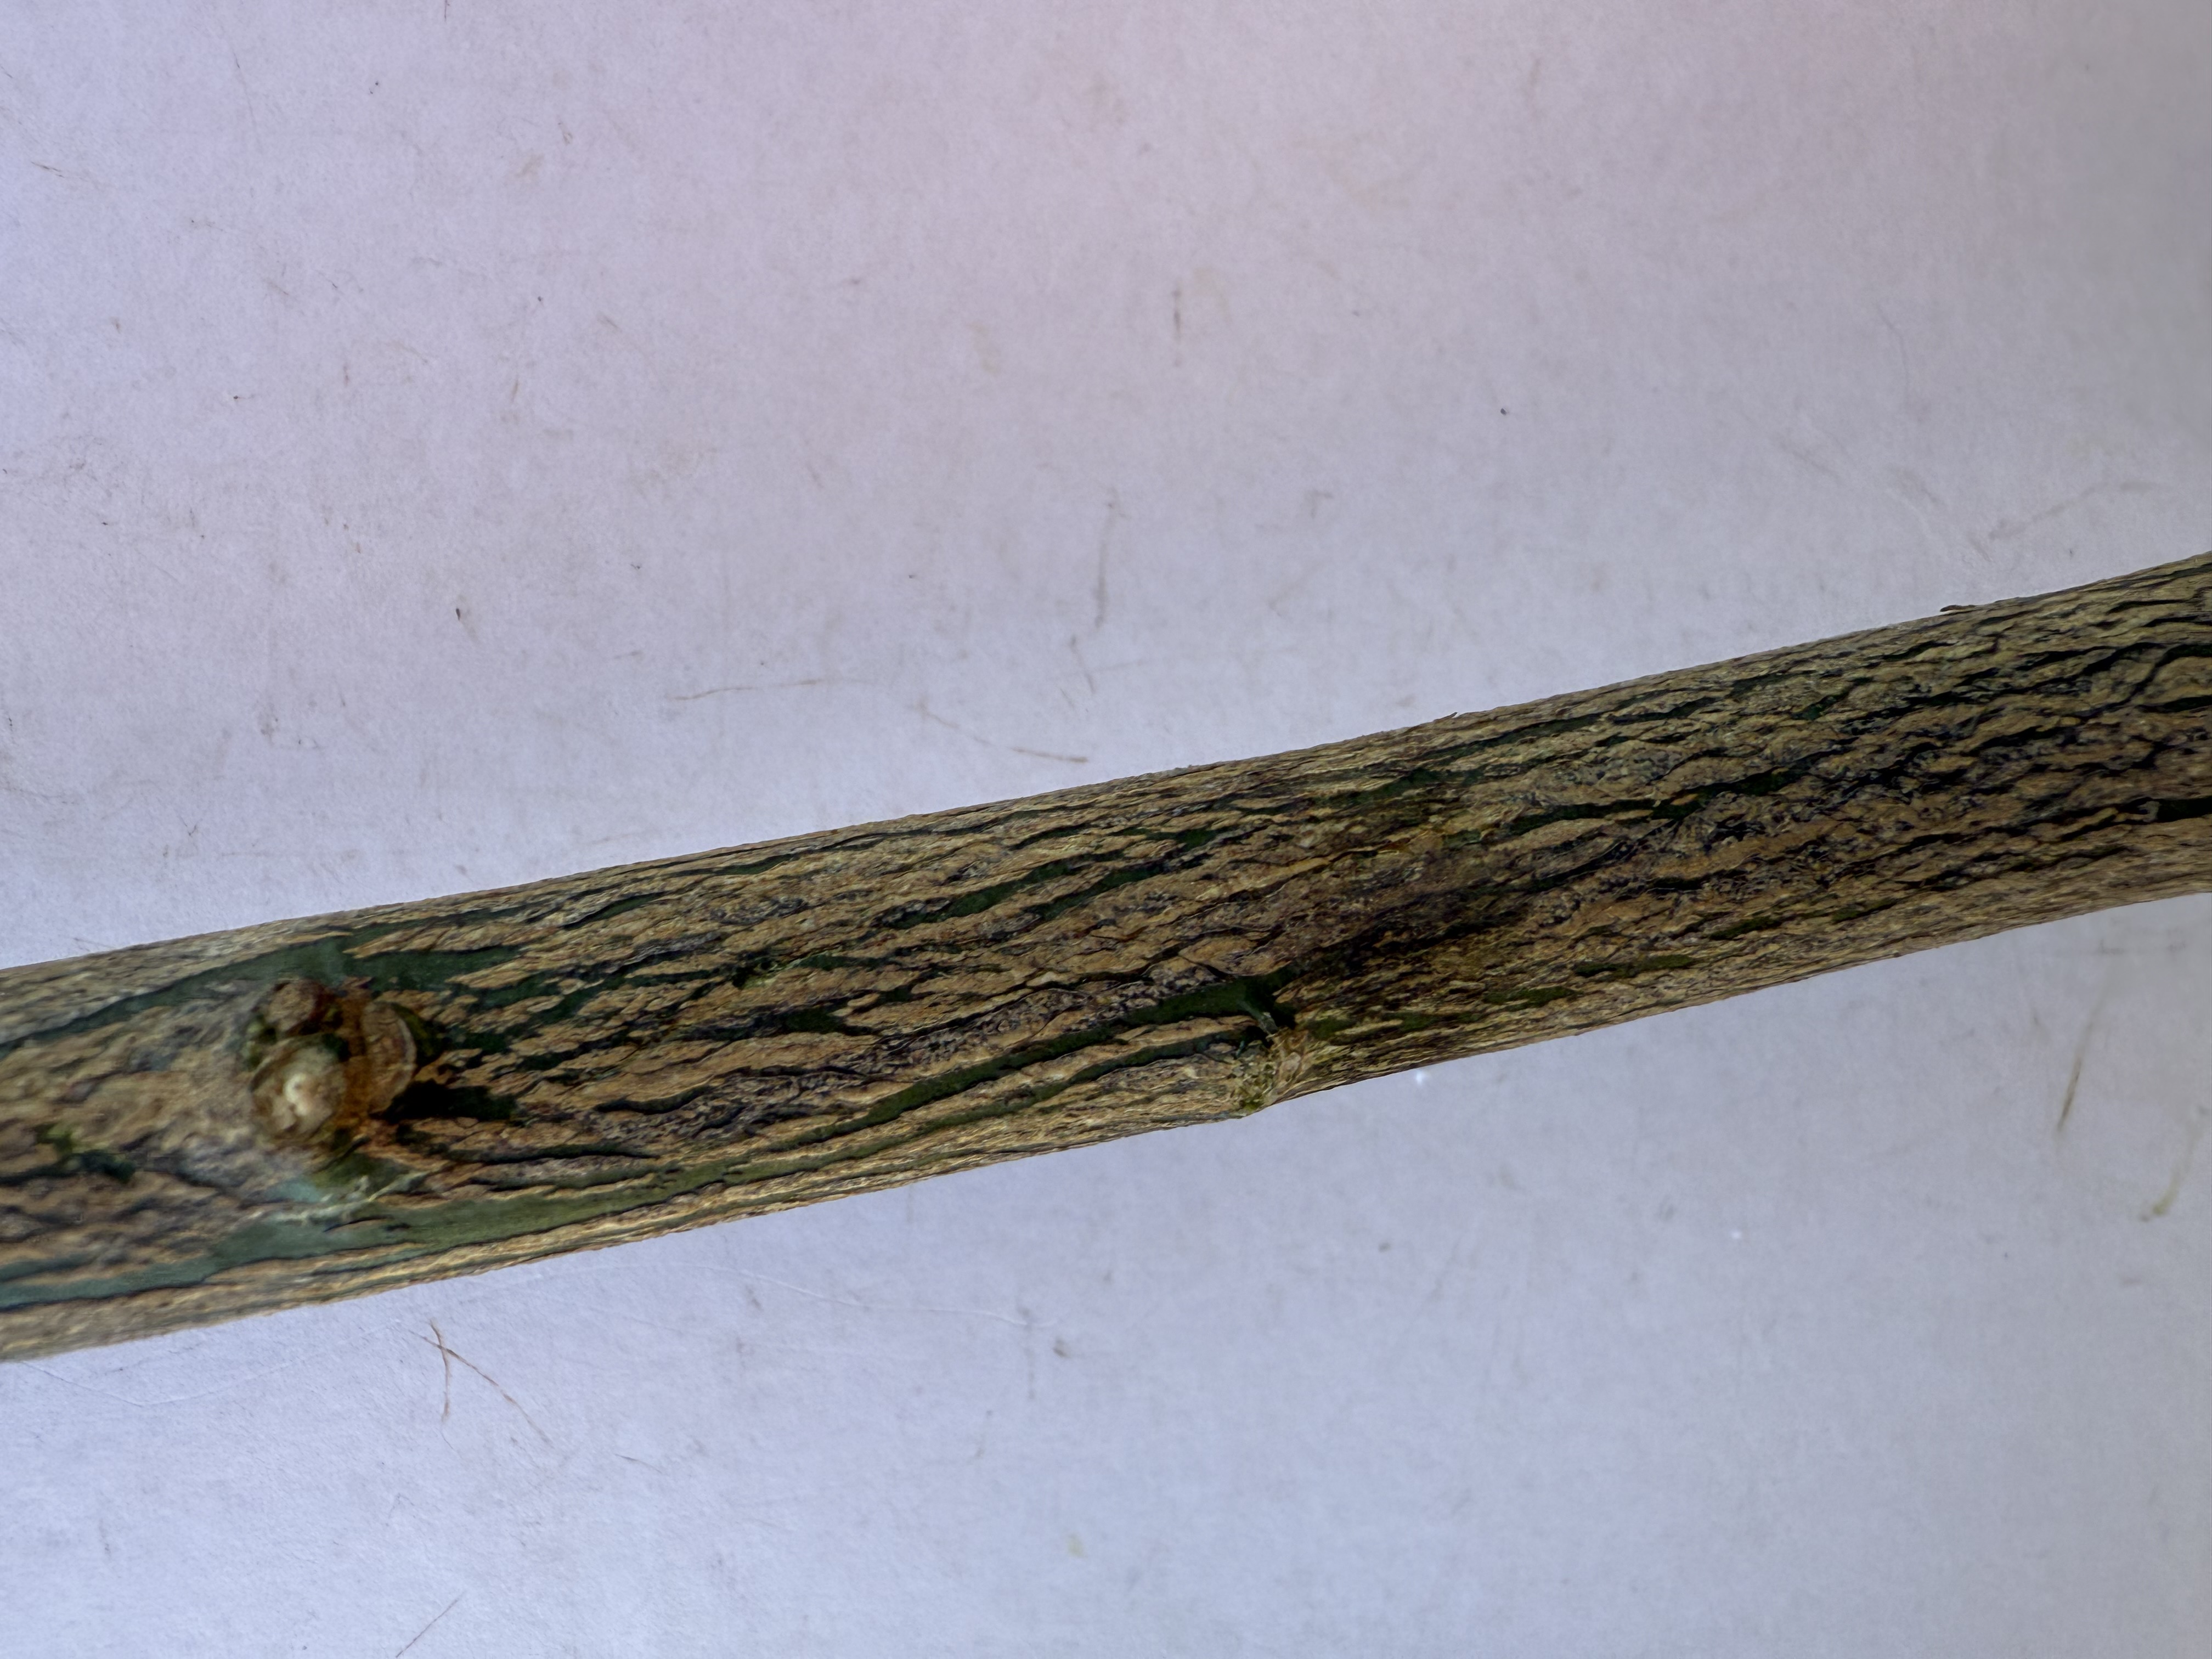
Variety: Orange